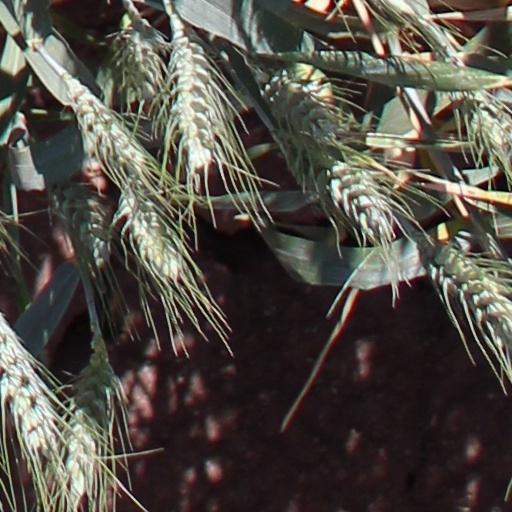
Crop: wheat